A Elbereth Gilthoniel

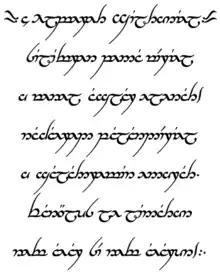
The first stanza of the long version of "A Elbereth Gilthoniel", written in Tengwar script

There are three versions of this iambic tetrameter hymn, the first of which is the largest portion of Sindarin in "The Lord of the Rings":